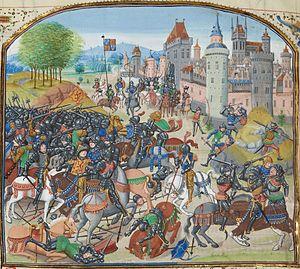
Les Chroniques de Jehan Froissart sont des chroniques médiévales écrites au XIVᵉ siècle en moyen français par Jean Froissart ; elles constituent un récit en prose de la guerre de Cent Ans. Les Chroniques s'ouvrent sur les événements qui ont précédé la déposition d'Édouard II en 1326 et couvrent la période allant jusqu'à 1400, rapportant les événements en Europe de l'Ouest, principalement en Angleterre, en France, en Écosse, aux Pays-Bas et dans la Péninsule Ibérique, même si elles mentionnent plus rarement d'autres pays et régions tels que l'Italie, l'Allemagne, l'Irlande, les Balkans, Chypre, la Turquie et l'Afrique du Nord.
Louis de Bruges, seigneur de Gruuthuse, né en 1422 et décédé à Bruges le 24 novembre 1492, était un prince guerrier et bibliophile flamand.
La Vieille Alliance, souvent désignée en français comme en anglais par son nom en scots, Auld Alliance, est une alliance nouée entre les royaumes de France et d’Écosse contre l’Angleterre. Bien que le traité d'Édimbourg de 1560 ait mis fin de fait à la plupart de ses dispositions, l'alliance et ses prolongements ont marqué les relations franco-écossaises de 1295 jusqu'à l'époque contemporaine.
Cette page concerne l'année 1346 du calendrier julien.